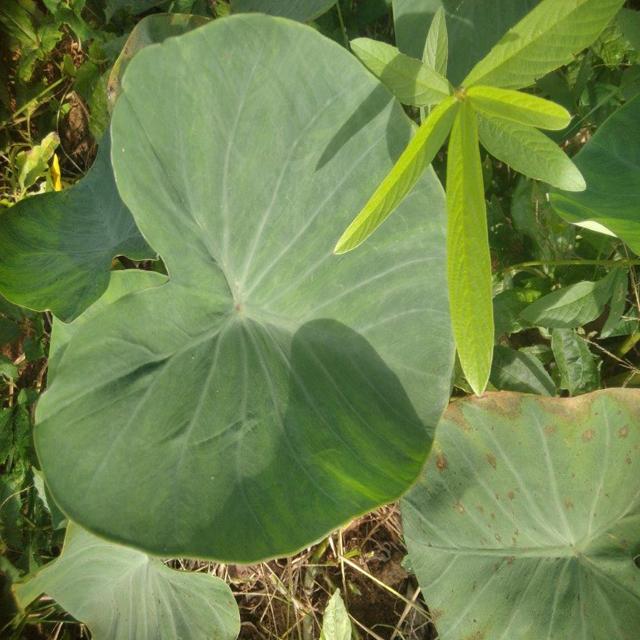
Label: Healthy